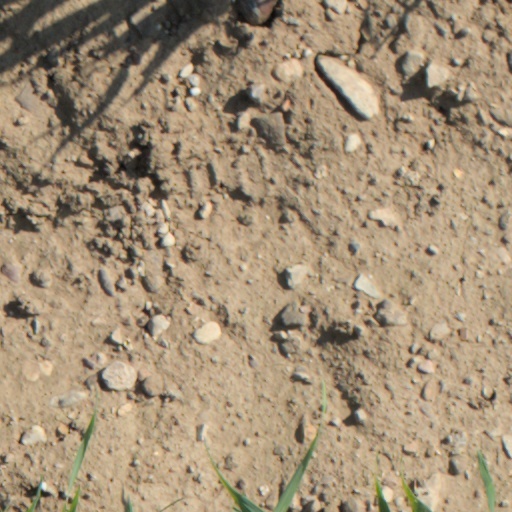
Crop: wheat